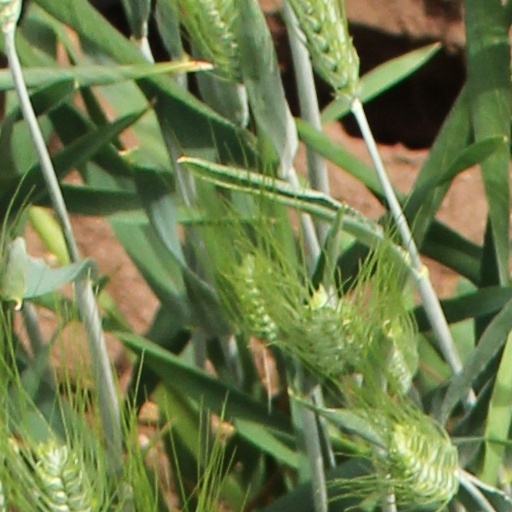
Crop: wheat